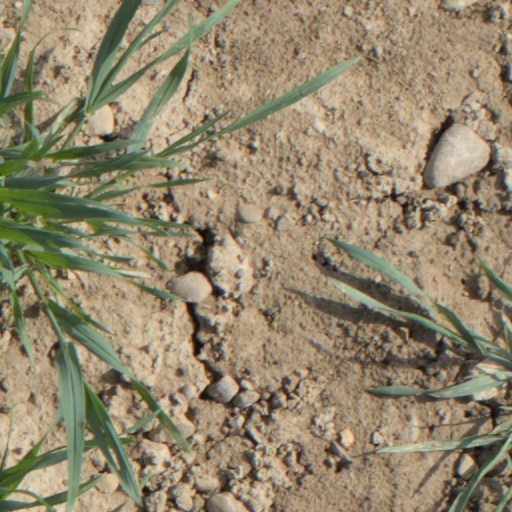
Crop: wheat